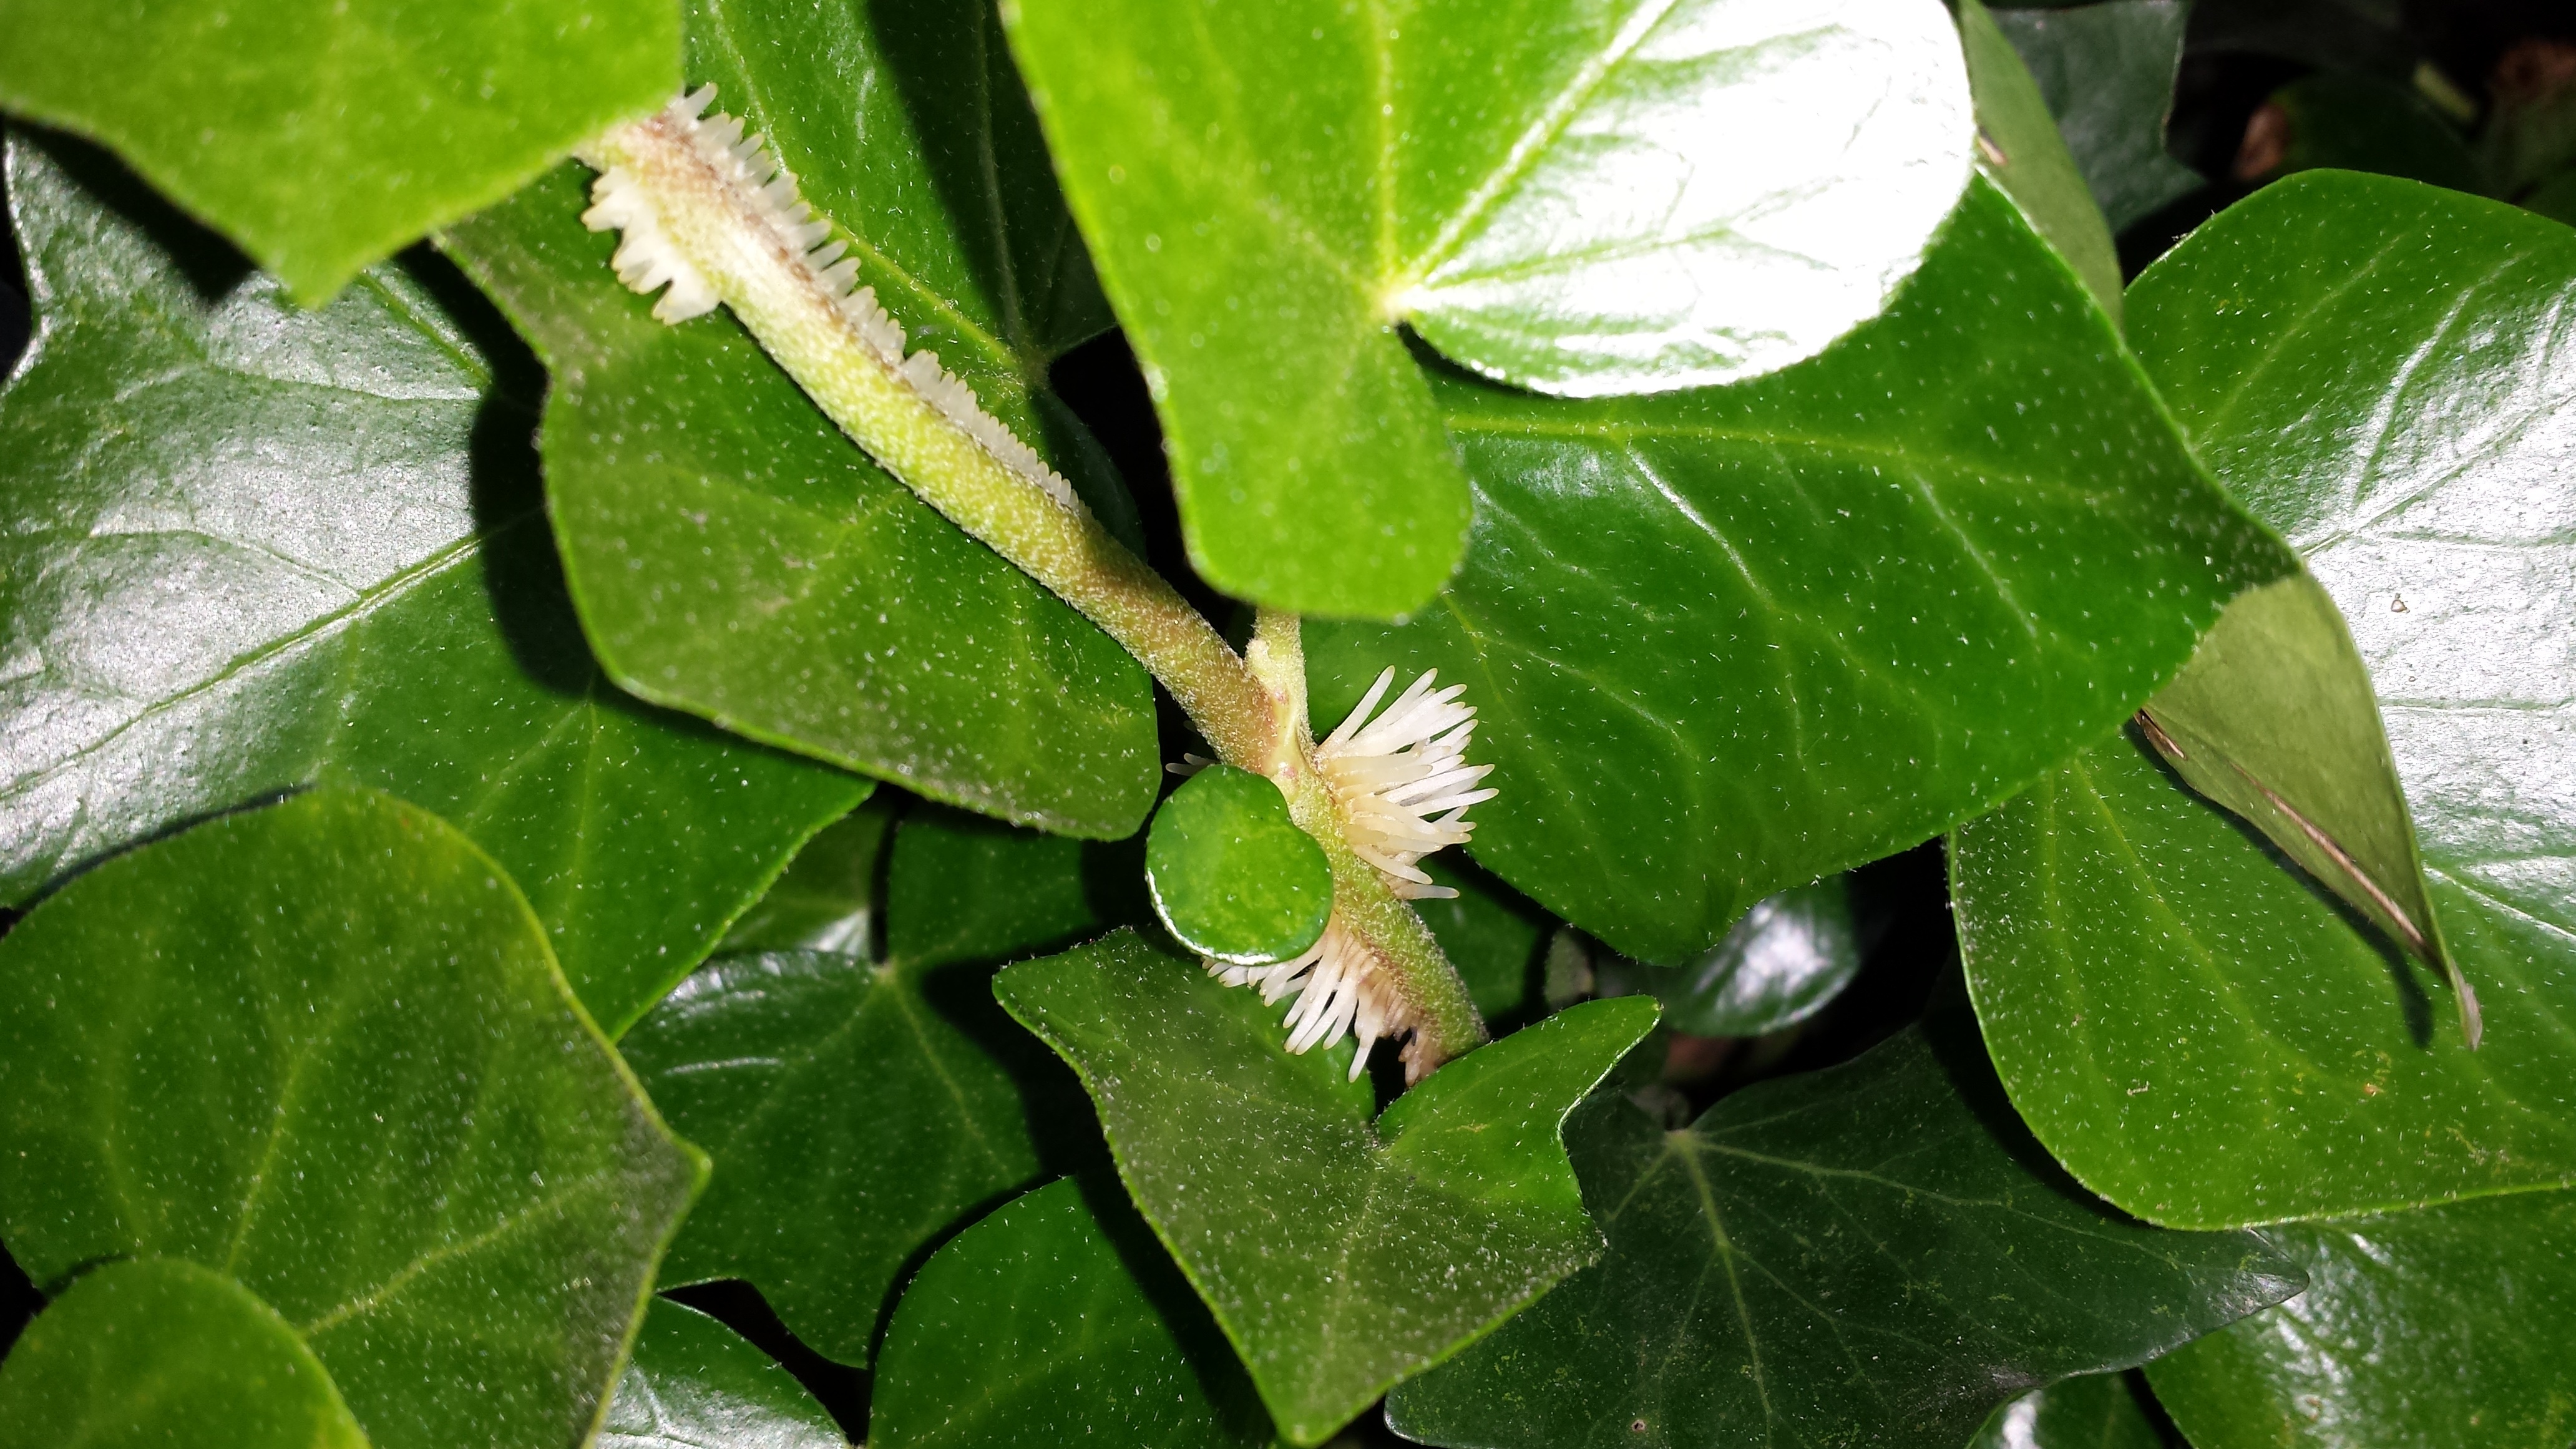
tree, nature, grass, plant, leaf, flower, green, produce, ivy, evergreen, botany, climber, flora, leaves, shrub, deciduous, incomplete, flowering plant, woody plant, land plant